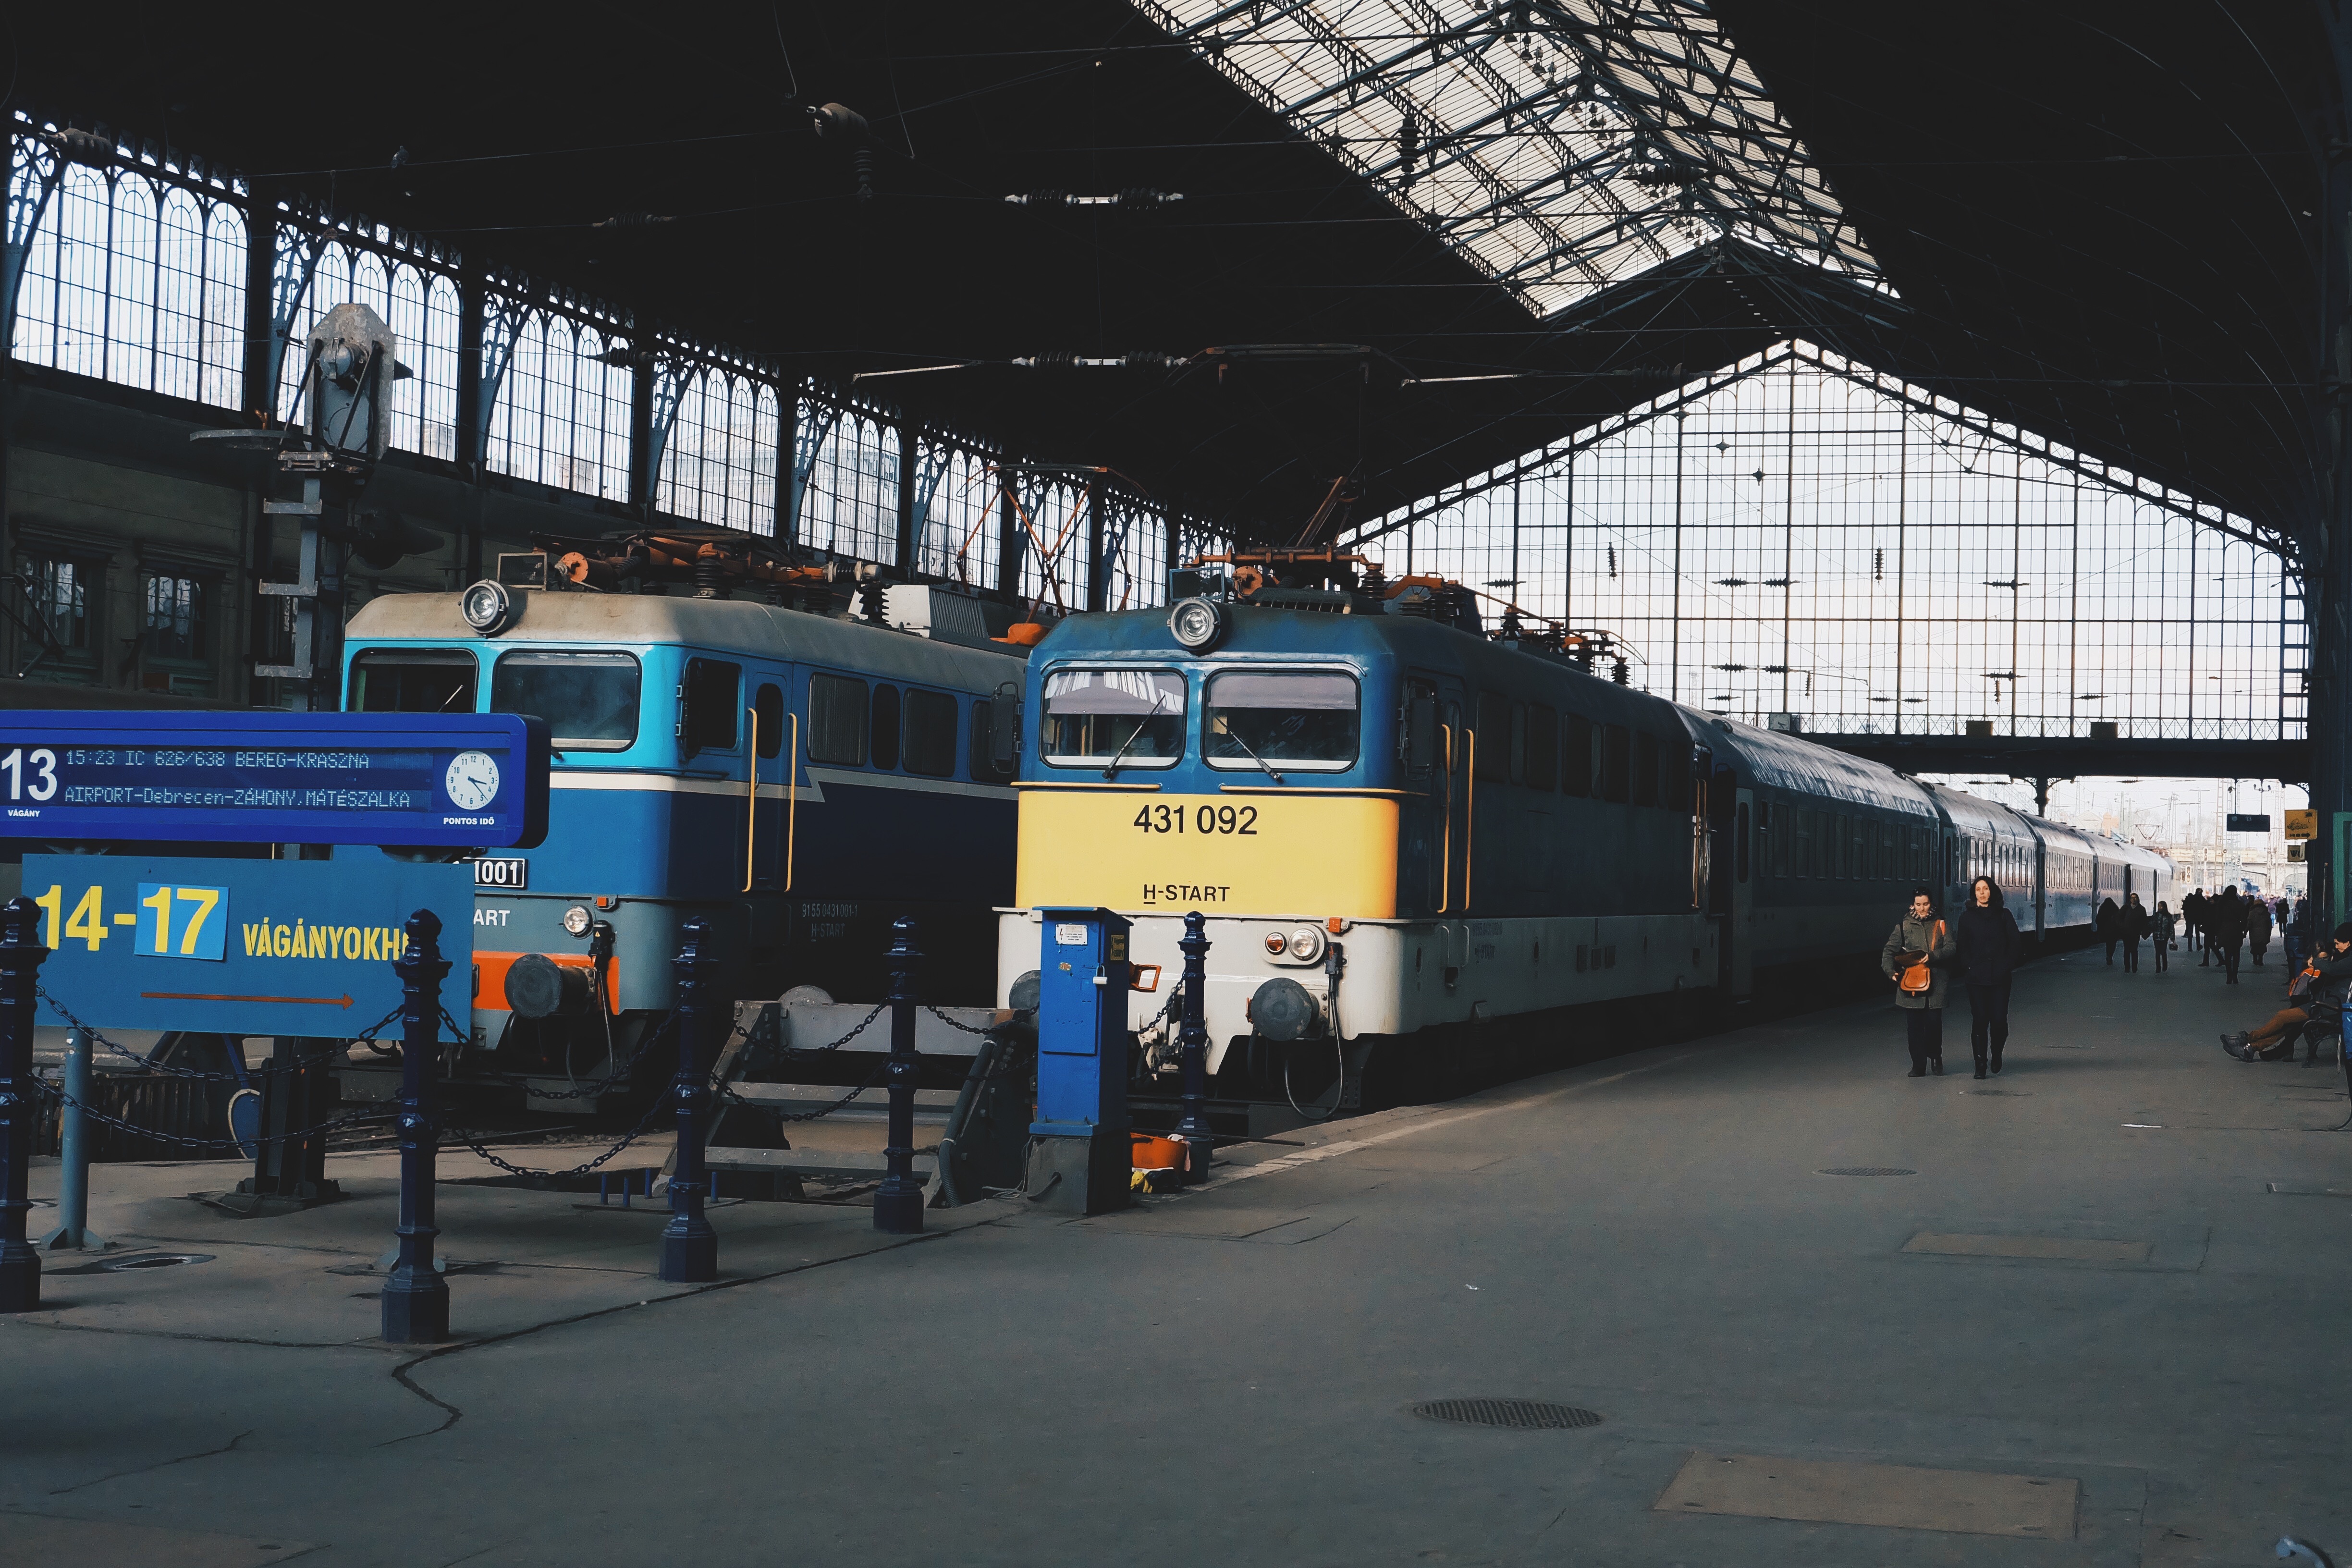
track, railway, railroad, traffic, old, city, urban, train, travel, transportation, transport, waiting, vehicle, journey, station, train station, platform, tourism, public transport, departure, locomotive, arrival, public, budapest, hungary, passenger, rail transport, keleti, land vehicle, metropolitan area